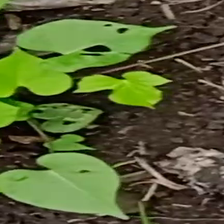
Weed species: Obscure_morning _glory(Ipomoea obscura)